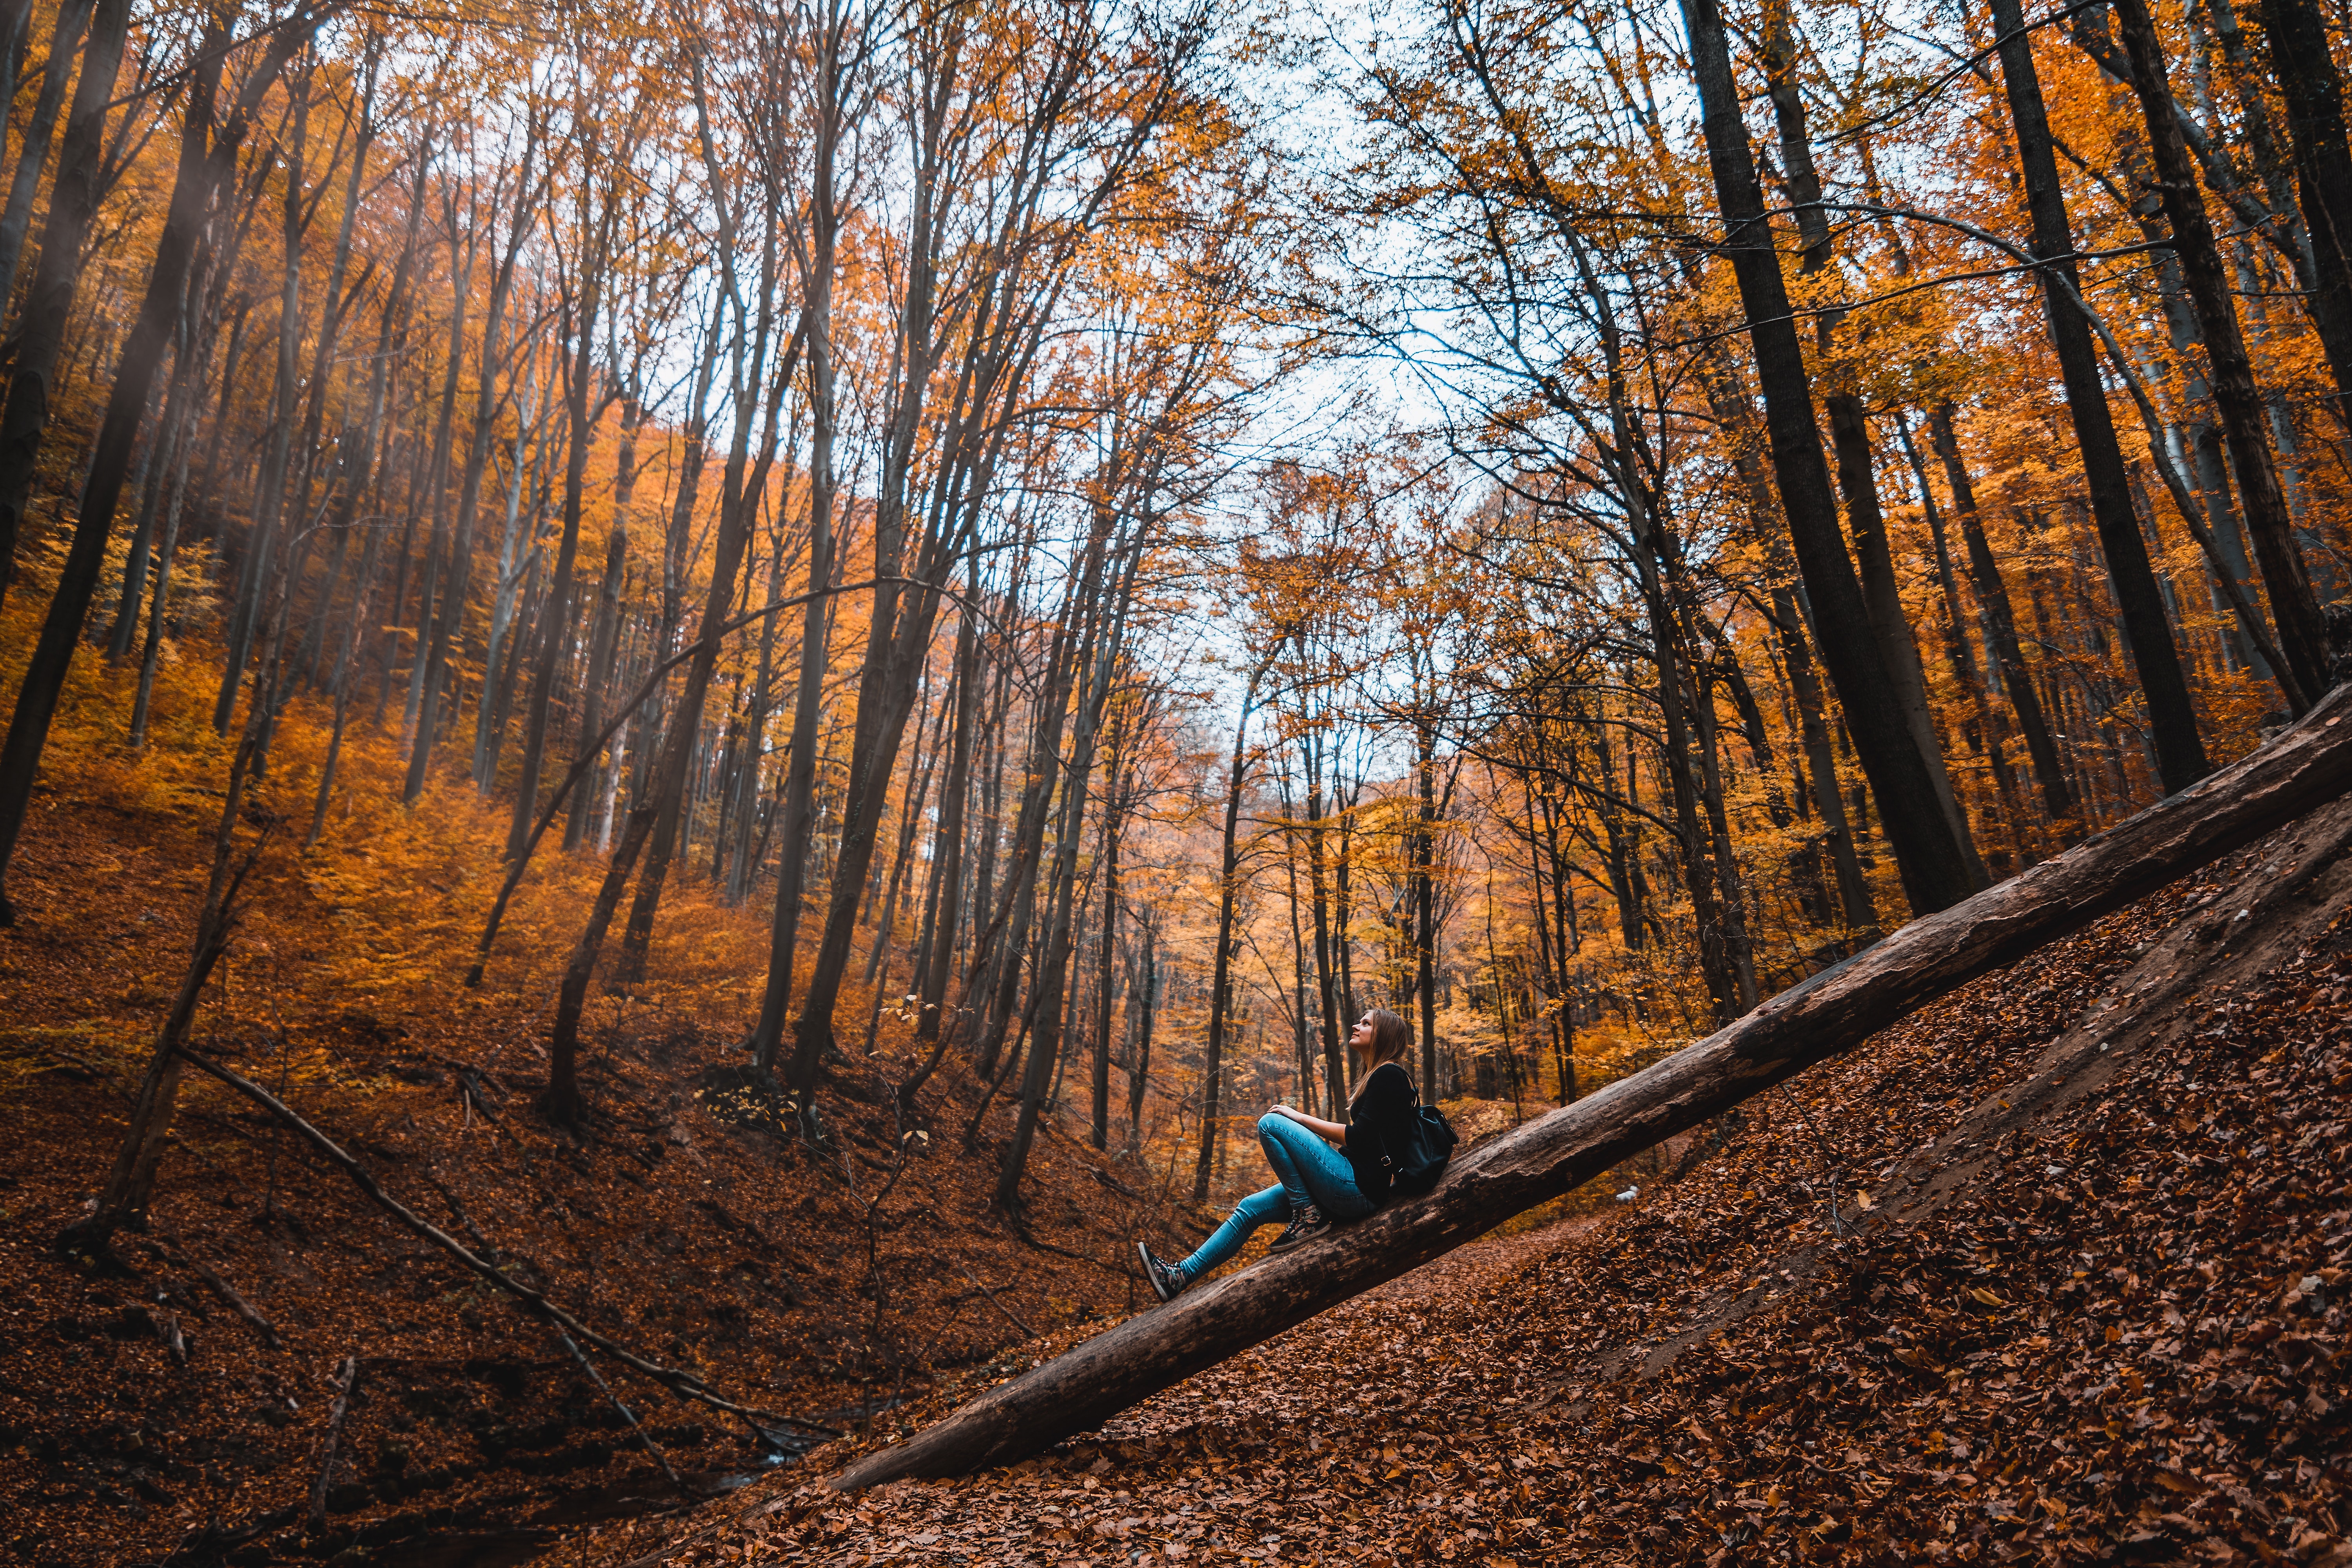
tree, forest, nature, leaf, natural landscape, woodland, natural environment, wood, autumn, Northern hardwood forest, deciduous, old growth forest, branch, wilderness, biome, woody plant, sunlight, sky, morning, trunk, temperate broadleaf and mixed forest, plant, state park, grove, trail, temperate coniferous forest, twig, soil, evening, path, national park, reflection, plant stem